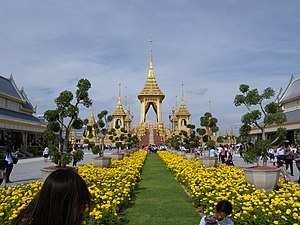
Bhumibol Adulyadej / Kremeringsceremoni / Det Kongelige Krematorium
Kremetoriet fotograferet i udstillingsperioden, den 21. november, 2017
Kong Bhumibol Adulyadej, Rama IX af Thailand var den niende konge fra Thailands Chakri-dynasti. Han var søn af Mahidol Adulyadej, prins af Songkla og Srinagarindra, og han overtog tronen efter at hans bror kong Ananda Mahidols døde i 1946. Kong Bhumibol blev formelt kronet i 1950. Bhumibol Adulyadej regerede siden 9. juni 1946, og han var på tidspunktet for sin død, verdens længst siddende statsoverhoved og den længst regerende monark i Thailands historie med en regeringstid på 70 år og 126 dage.